Belgium–Israel relations

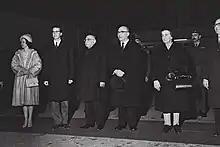
King Baudouin's visit to Israel 1964

King Albert visited Tel Aviv in 1933 and was hosted by Meir Dizengoff.